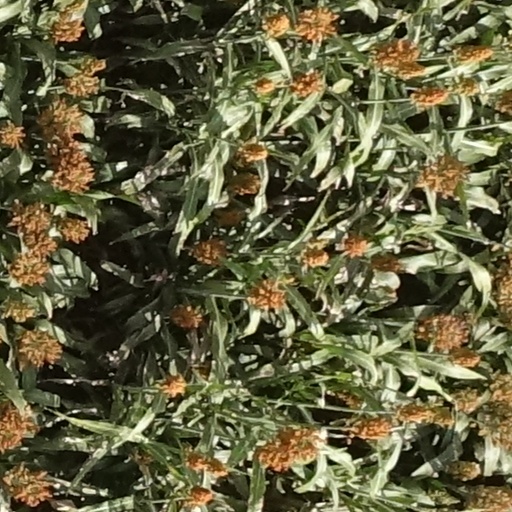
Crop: sorghum